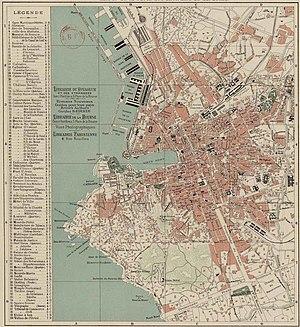
Plan pinet de marseille en 1890
L'avenue du Prado, située dans les 6ᵉ et 8ᵉ arrondissement de Marseille, est une large avenue en équerre qui prolonge la rue de Rome à partir de la place Castellane jusqu'au rond-point du Prado puis change de direction pour conduire à la statue de David à la plage du Prado.